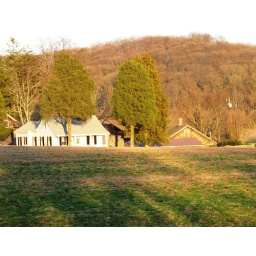
magic hour in the valley - from the car window